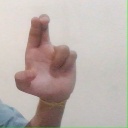
अक्षर: आ